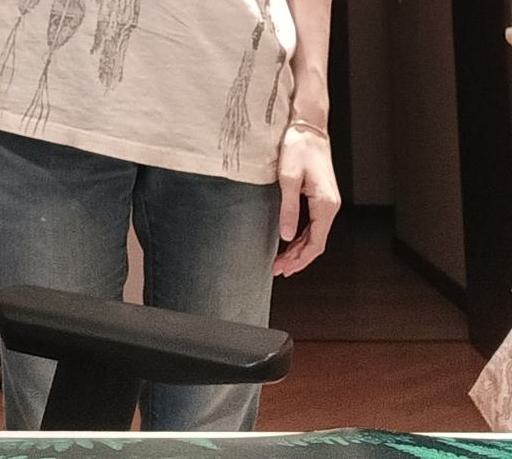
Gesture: no_gesture